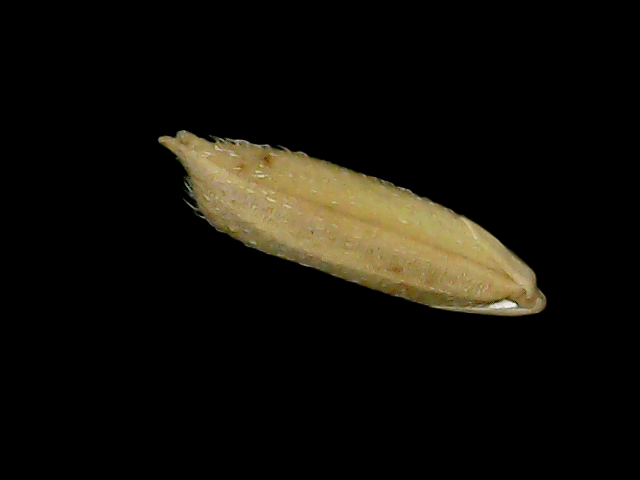
Rice variety: Bd49